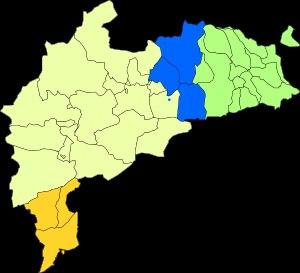
Le Baridà est une sous-comarque de la grande vallée du Sègre située entre Sant Martí dels Castells à l'est et l'Estret de Mollet à l'ouest. Cette région naturelle intègre des communes de deux comarques différentes à savoir :